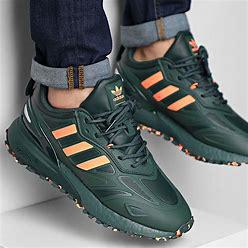
Brand: Adidas
Model: ZX 2K